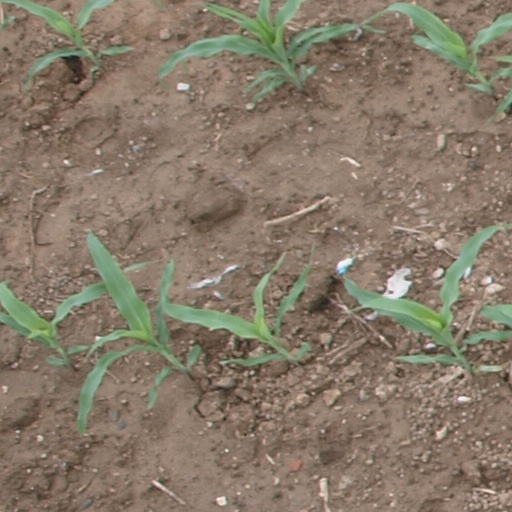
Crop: maize; corn